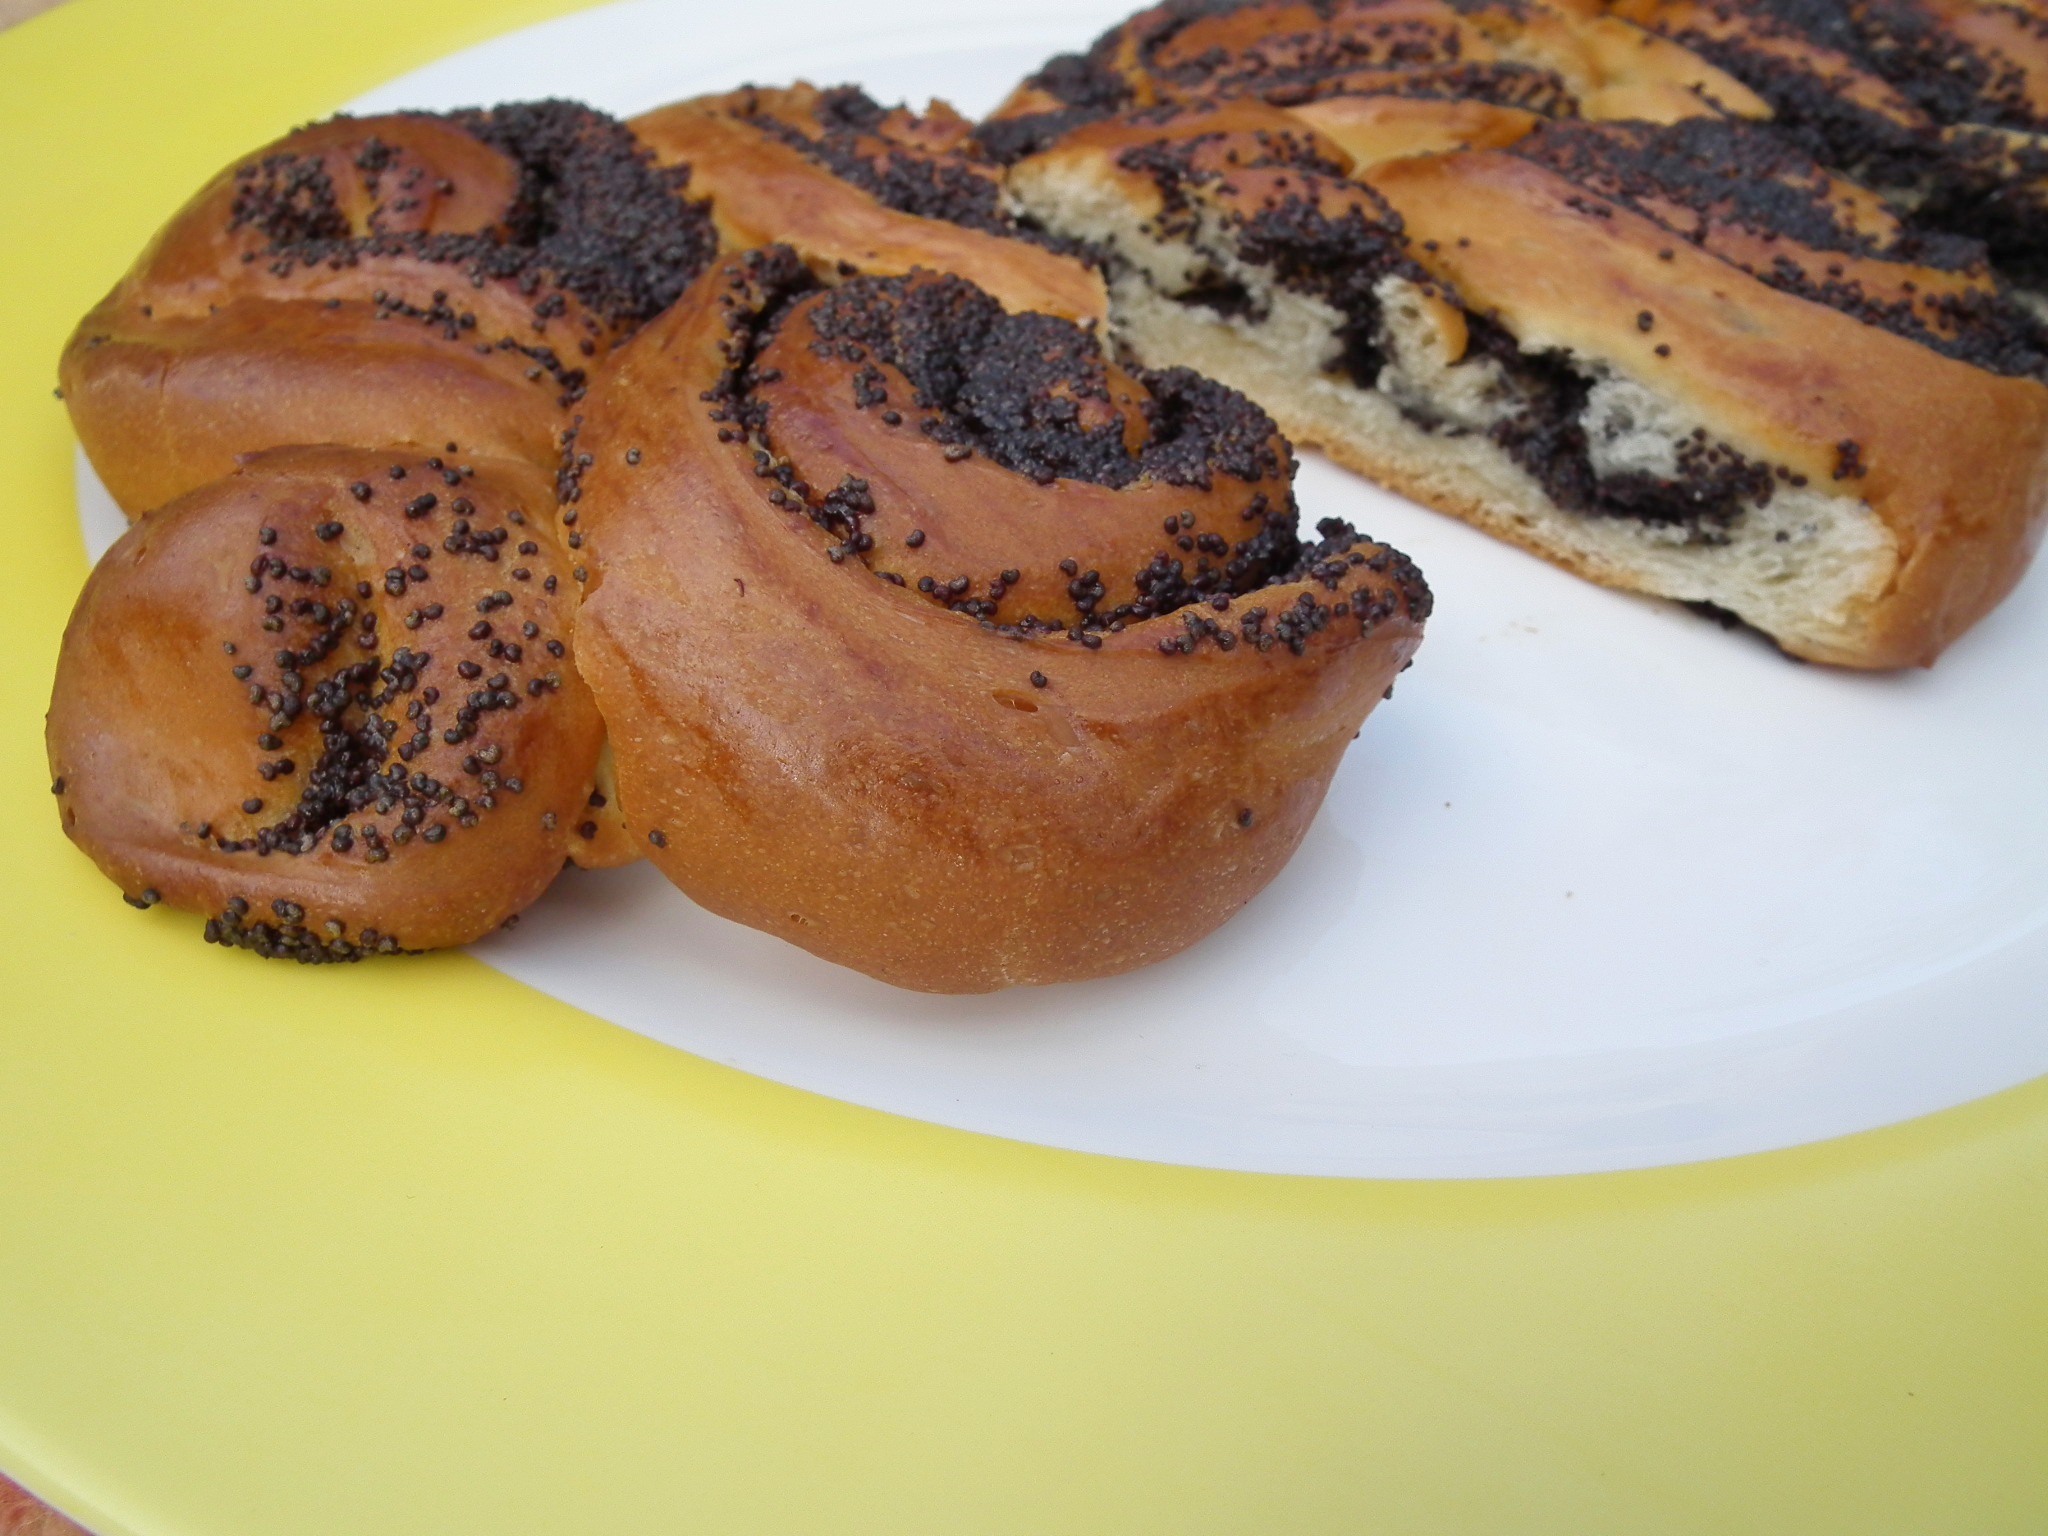
sweet, food, baking, dessert, delicious, bread, bun, muffin, bake, nutrition, roll, oven, fragrant, mack, confectionery, baked goods, appetizer, paste products, american food